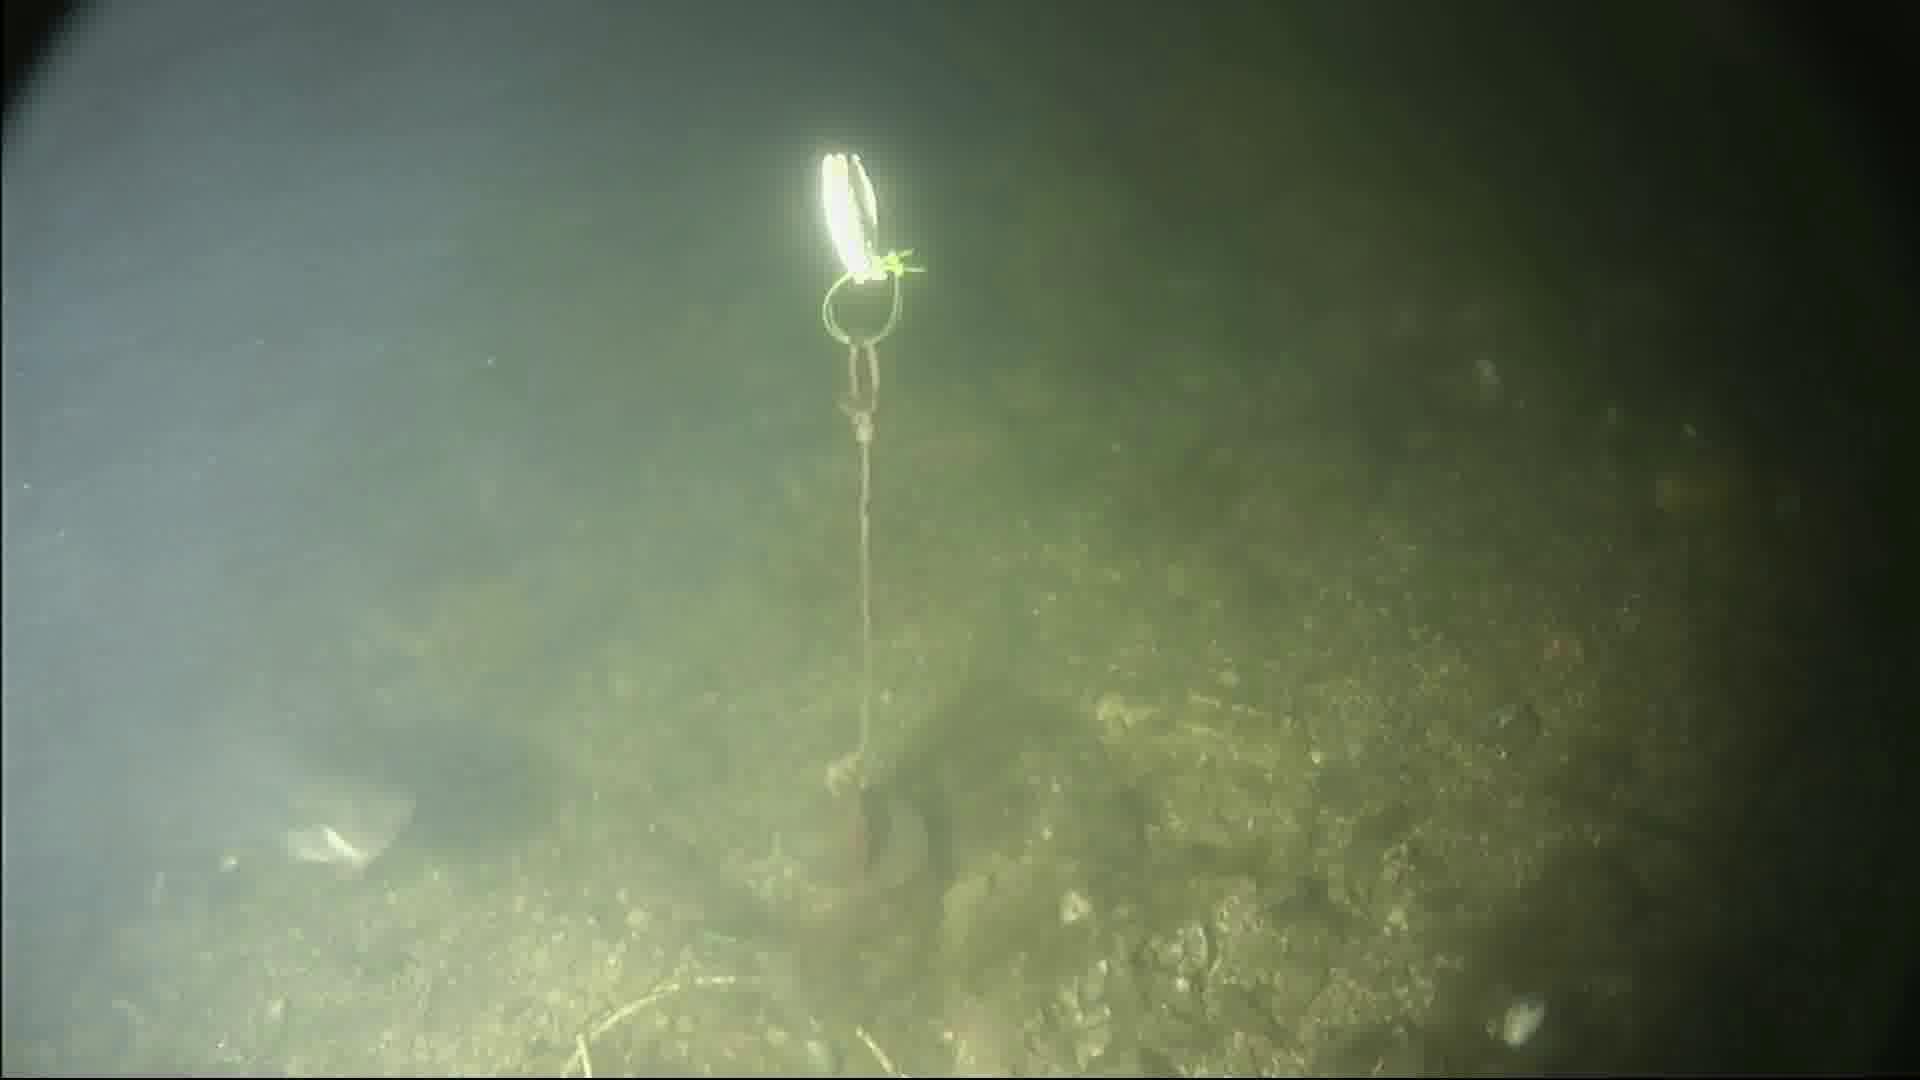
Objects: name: fish
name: crab